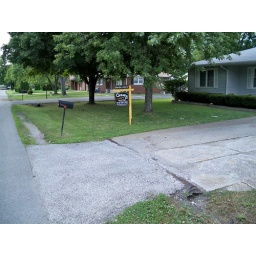
Flower pots and flowers stay. Nice shade trees in front yard.